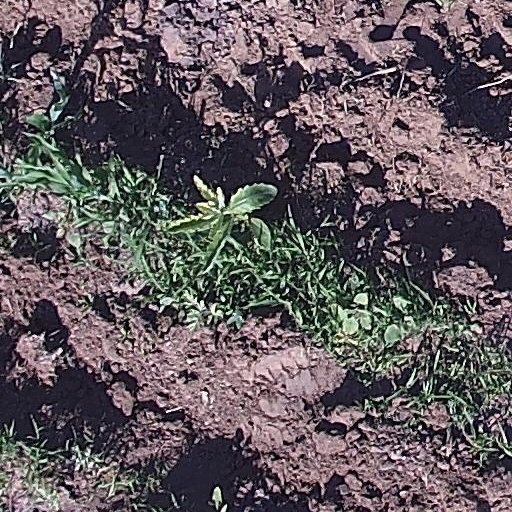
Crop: maize; corn